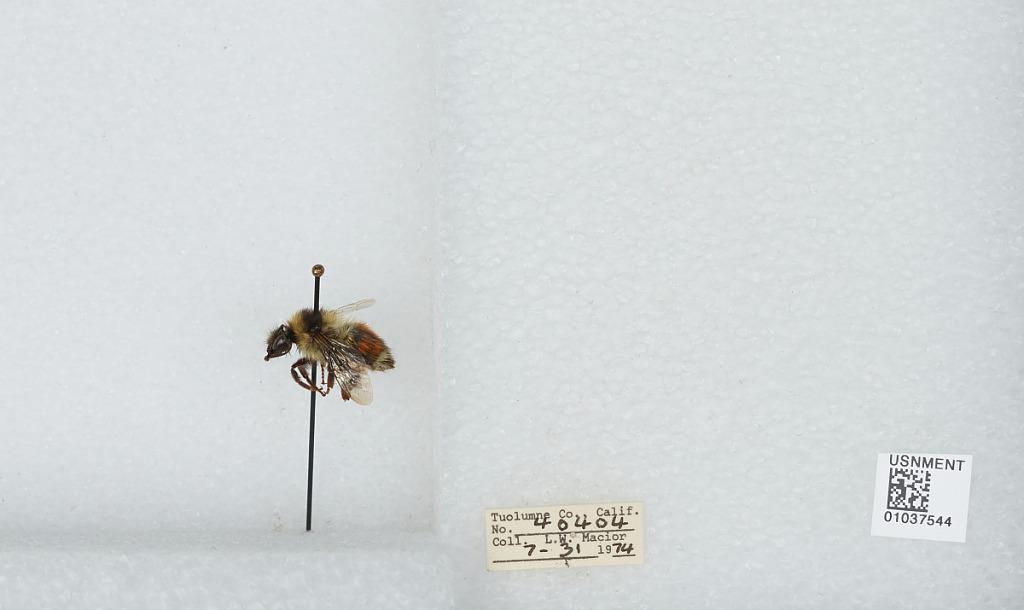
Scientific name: Bombus (Cullumanobombus) rufocinctus Cresson
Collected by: L. Macior
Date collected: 1974-7-31
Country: United States
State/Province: California
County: Tuolumne
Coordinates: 38.02, -119.93